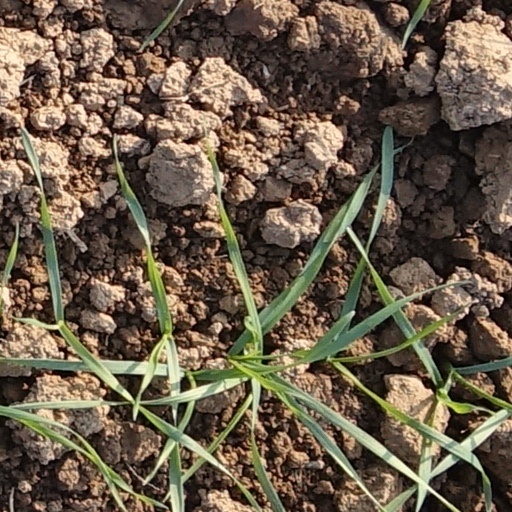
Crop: wheat